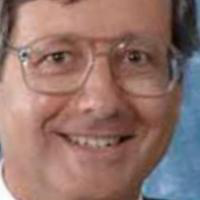
Age group: age 41-55